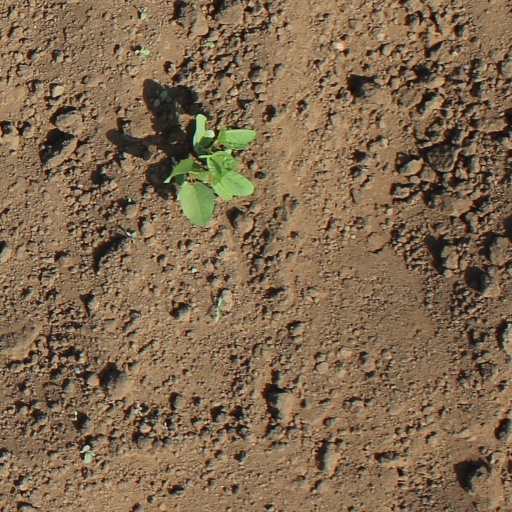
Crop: soybean